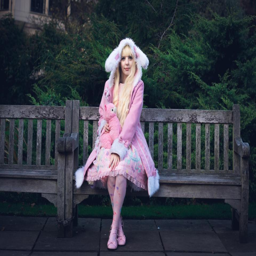
she loves to dress in pink and owns a number of frilly , fluffy outfits